William A. McNulty

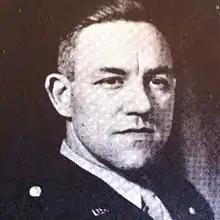

Colonel William Anderson McNulty (September 29, 1910 – January 25, 2005) was a decorated officer of the United States of America during World War II.